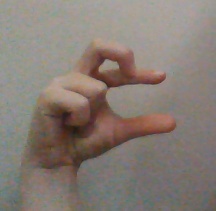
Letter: thal